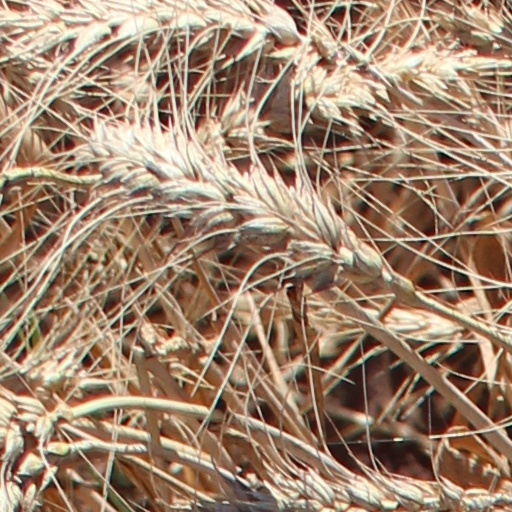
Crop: wheat